Hixon rail crash

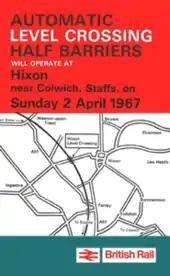
A leaflet distributed to police stations shortly before the automatic crossing was commissioned in July 1967. It had not been seen by either of the officers who escorted the load.

The circumstances of the accident, and the subsequent public reaction, led to an Order being made on 16 January for a judicial inquiry under Section 7 of the Railways Act 1871; required because HMRI which would normally hold an accident inquiry was involved in the programme of automating level crossings. The findings of this inquiry would be presented to Parliament by the Minister for Transport. This was the first Section 7 inquiry since the Tay Bridge disaster of 1879. It was chaired by Mr F. B. Gibbens QC.